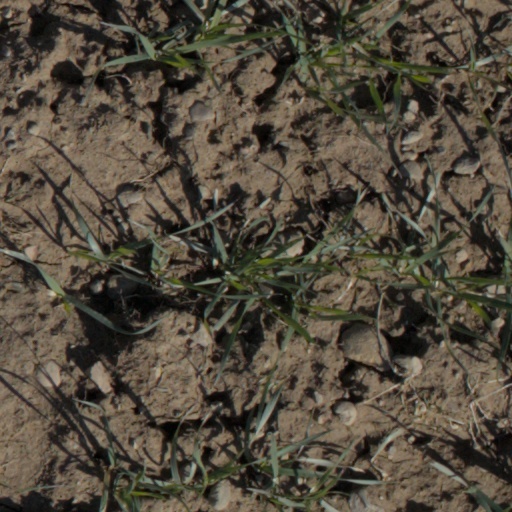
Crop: wheat